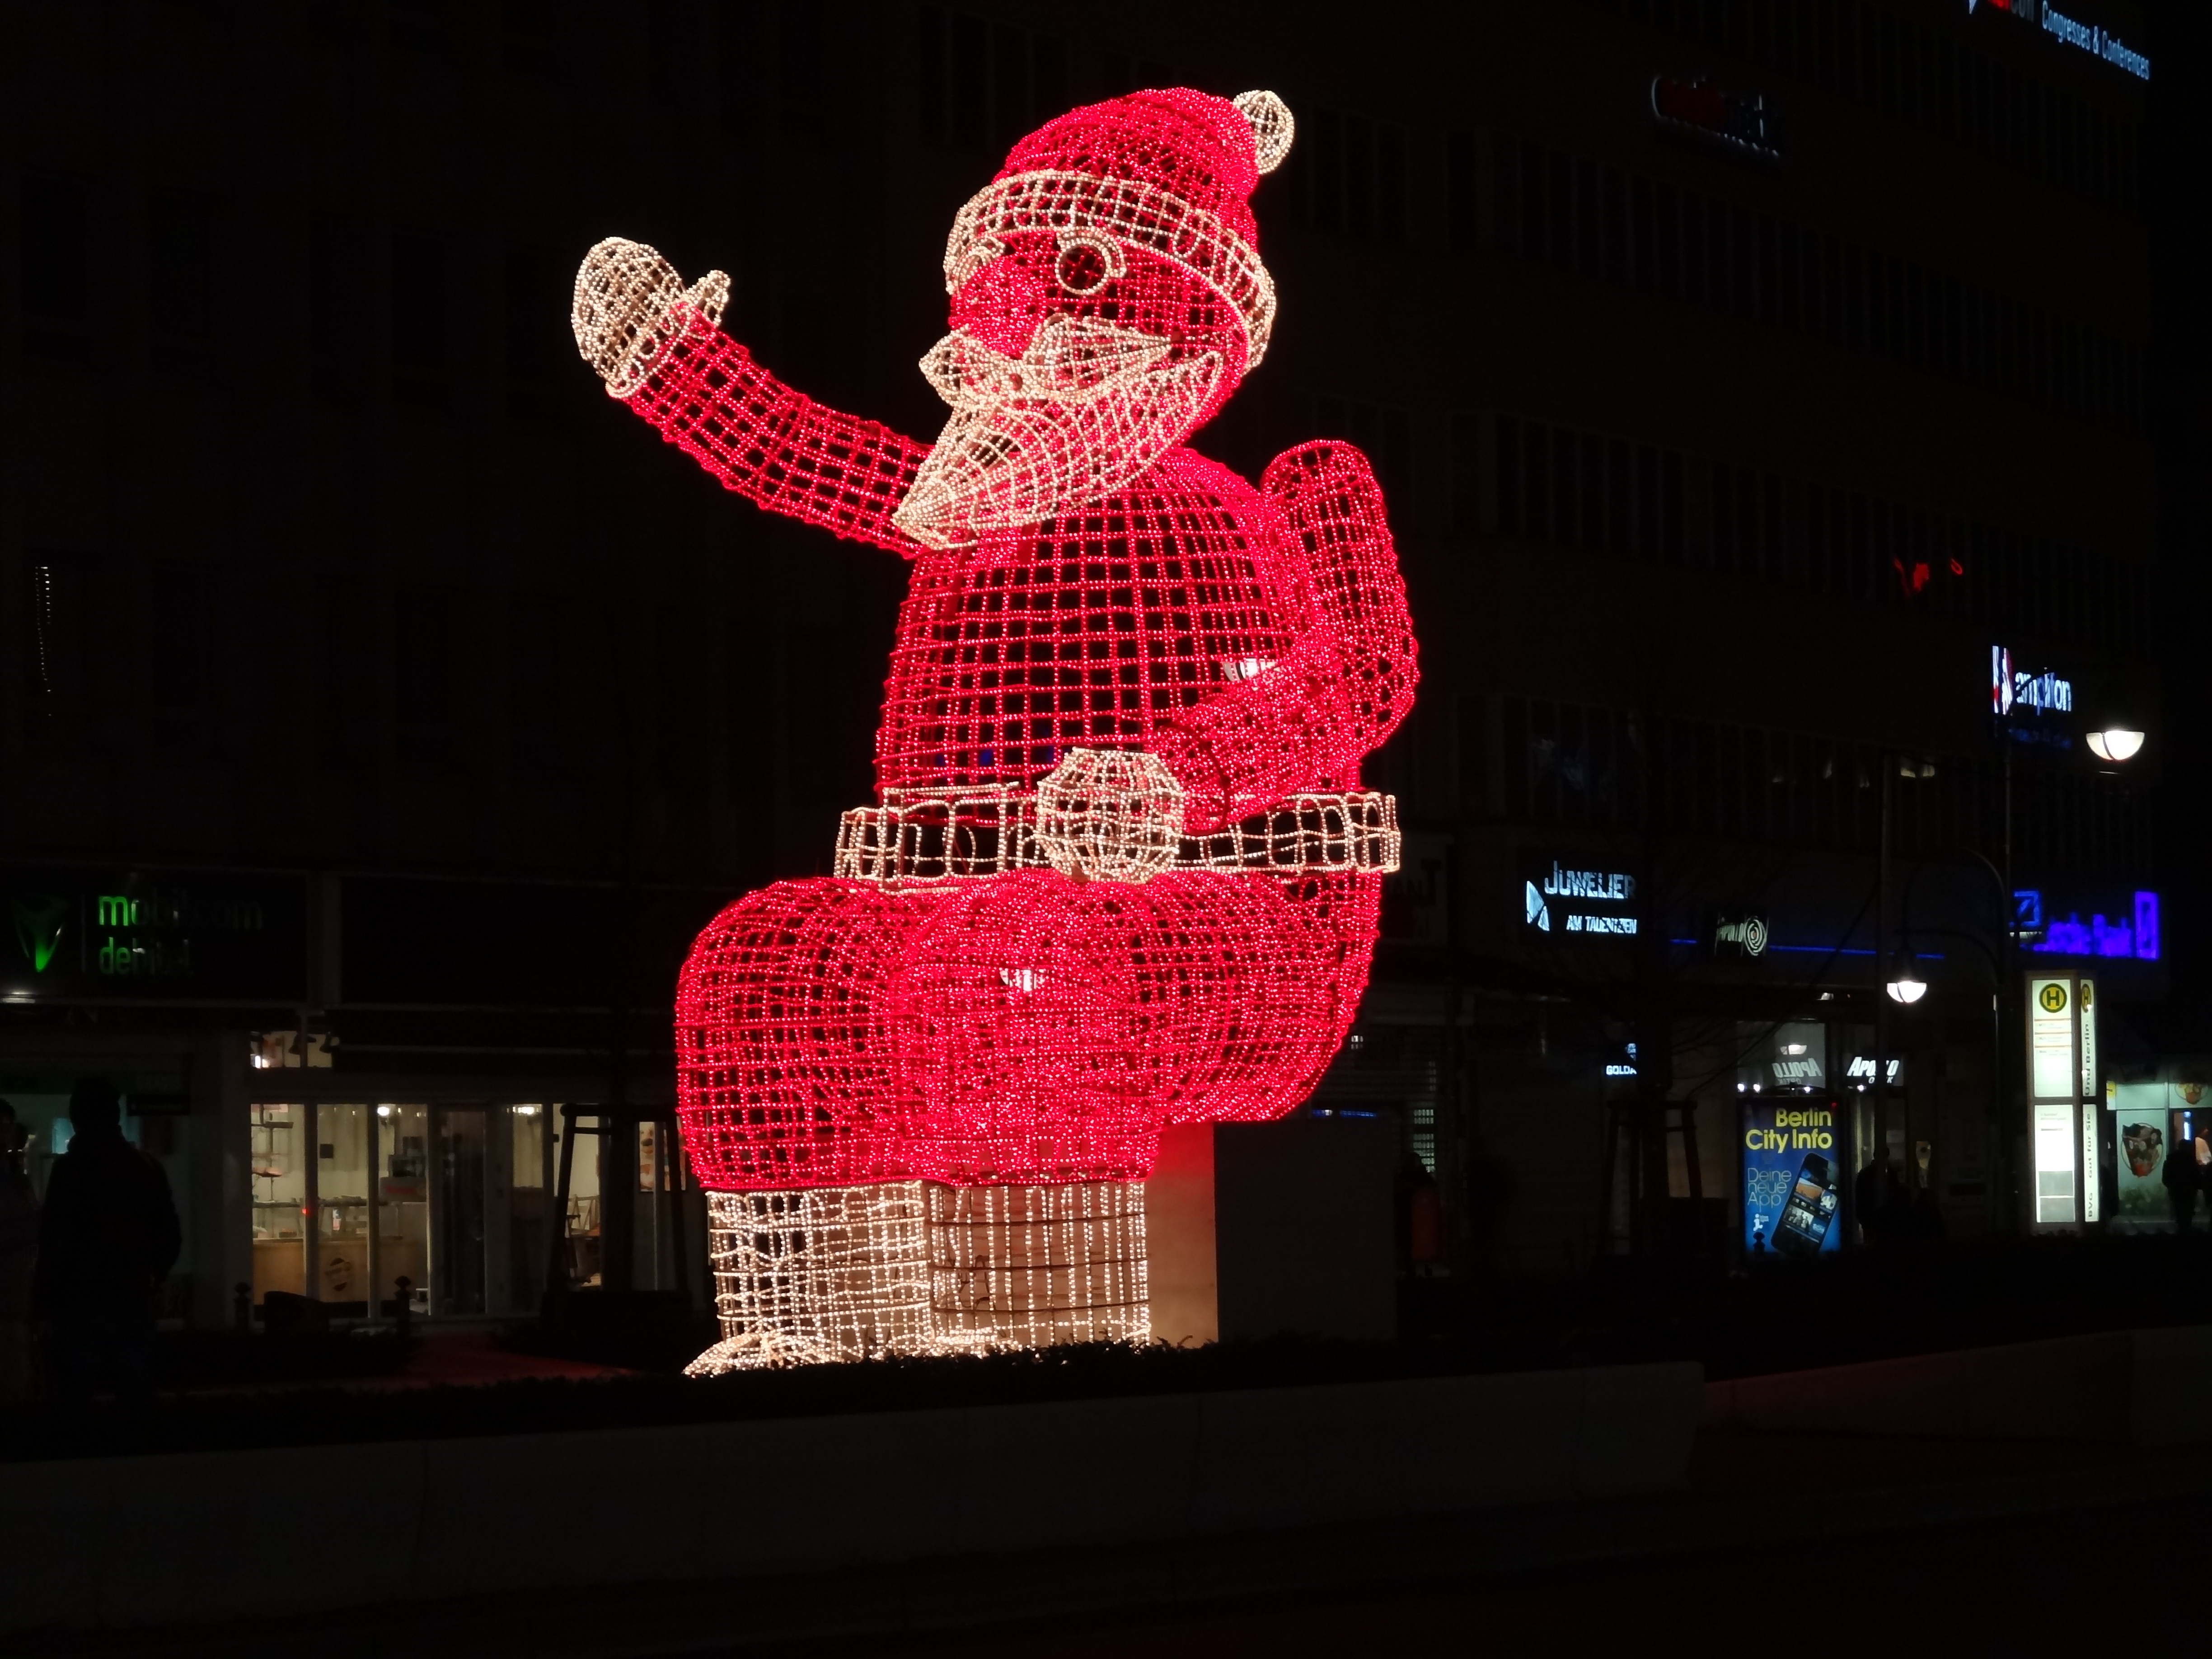
night, signage, christmas, lighting, advent, christmas decoration, christmas market, santa claus, nicholas, christmas lights, display device